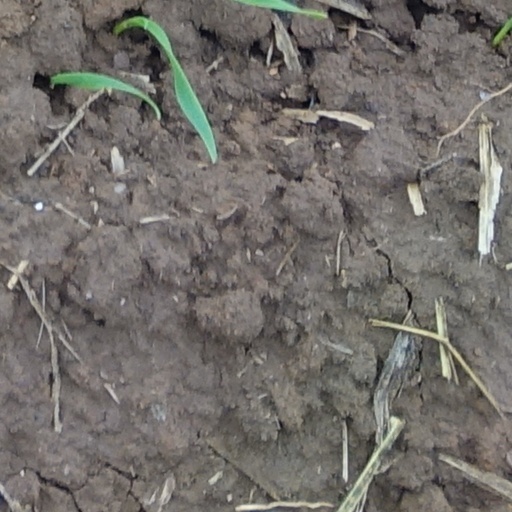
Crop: wheat